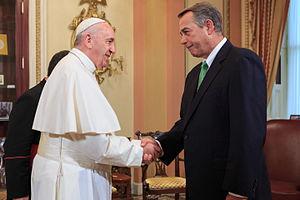
Le pape François serrant la main du président de la Chambre des représentants des États-Unis John Boehner.